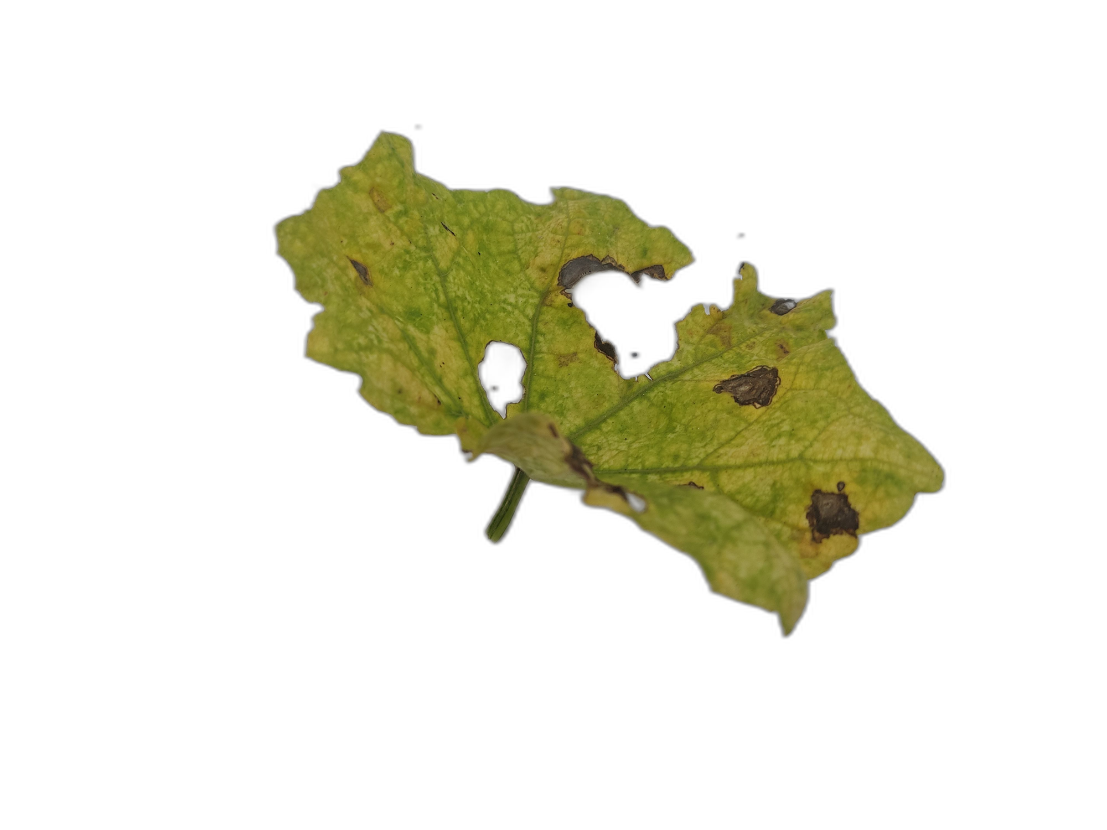
Crop: Zucchini
Label: Dry_Leaf